Agenoria (locomotive)

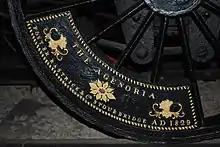
The unusual maker's plate, forming a balance weight on the driving wheel

After a period of neglect, the locomotive was rediscovered disassembled and covered with rubbish. One of its cylinders had been removed and used as a pumping engine. The person who rediscovered it, Mr. E.B. Marten, obtained the permission of the owner William Orme Foster to reassemble the engine (including the missing cylinder) and display it at an exhibition in Wolverhampton in 1884. After the exhibition, Foster presented the locomotive and its tender to the Science Museum, London in December 1884. The museum disposed of the tender in 1897.